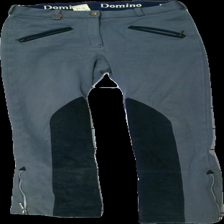
View: front
Type: Trousers
Category: Ladies
Brand: Not in the list
Brand text on label: domino
Colors: Grey, Black
Material: ?
Cut: Regular
Size: 38
Season: All
Stains: Major
Damage: fläckar
Damage location: bottom center
Damage 2 location: bottom right
Price range: <50
Recommended usage: Export
Description: gröna ridbyxor, noppriga och fläckiga